The Night Horsemen

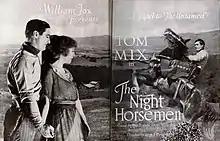
Advertisement

The Night Horsemen is a surviving 1921 American silent Western film directed by Lynn Reynolds and starring Tom Mix. It was produced by William Fox and released by Fox Film Corporation. It was advertised as a sequel to the film "The Untamed" (1920), but the only actor reprising their role was Mix.